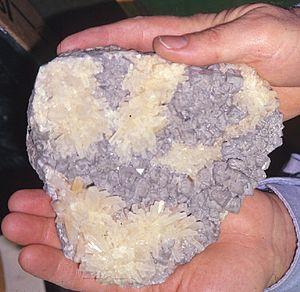
L'antimoine natif est un corps chimique simple semi-métal de formule Sb, une espèce minérale de la catégorie des éléments natifs correspondant à l'antimoine. Il contient fréquemment des traces d'arsenic et de soufre, de fer et d'argent, de bismuth...